Emu Park, Queensland

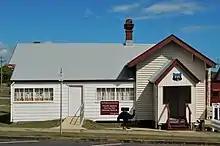
School of Arts, 2022

The railway officially opened on 22 December 1888. The original trains that serviced Emu Park from Rockhampton ran from North Rockhampton railway station prior to the Alexandra Railway Bridge across the Fitzroy River being opened in 1899 connecting the line with the stations on the southern side of Rockhampton including Archer Park and the main Stanley Street station.